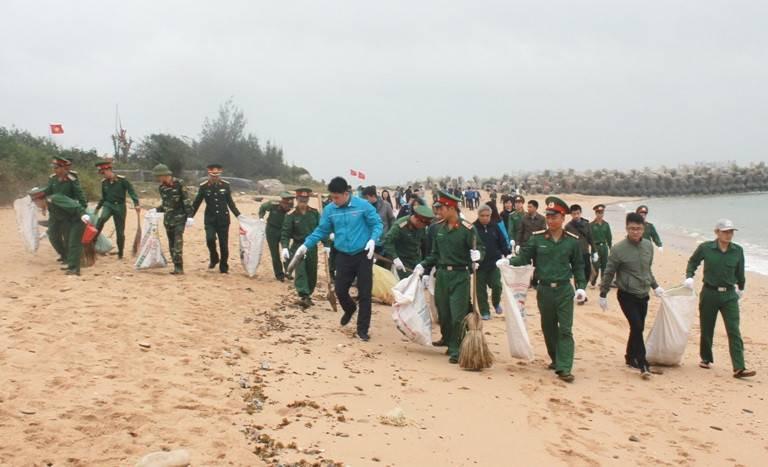
người đàn ông mặc áo khoác màu xanh lam nhạt đang chỉ vào bãi cát trên bờ biển